The Buckskin Lady

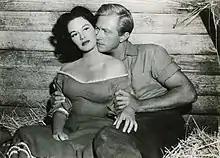
Medina and Denning

Drunken Doc Medley (Henry Hull) and his daughter Angie (Patricia Medina) support themselves by Angie's gambling skills as her father steers travelers to her card table. Angie is in the romantic thrall of tough guy Slinger (Gerald Mohr), though Slinger's rough ways bother her. When her father sells his almost non-existent practice to an unwitting Easterner, Dr. Merritt (Richard Denning), Angie sets out to repay the young doctor. Slinger senses the attraction Angie feels for Merritt and decides to make things difficult for both of them, a decision that leads to robbery and murder.